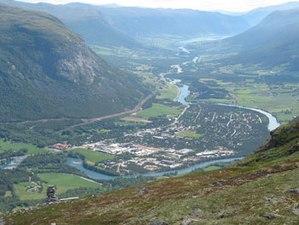
Skjåk est une kommune norvégienne située dans le comté d'Oppland, à 250 km au nord-ouest d'Oslo, en Norvège.